Gale Turnbull

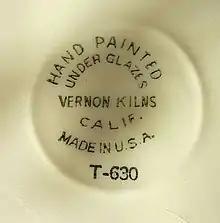
Example of a Vernon Kilns mark featuring a Turnbull pattern number

Vernon Kilns expanded their line of designs and patterns exponentially under the leadership of their first art director, Gale Turnbull. There were so many design variances introduced under Turnbull that all such designs carry a maker's mark featuring a T- followed by a pattern number to indicate their provenance.